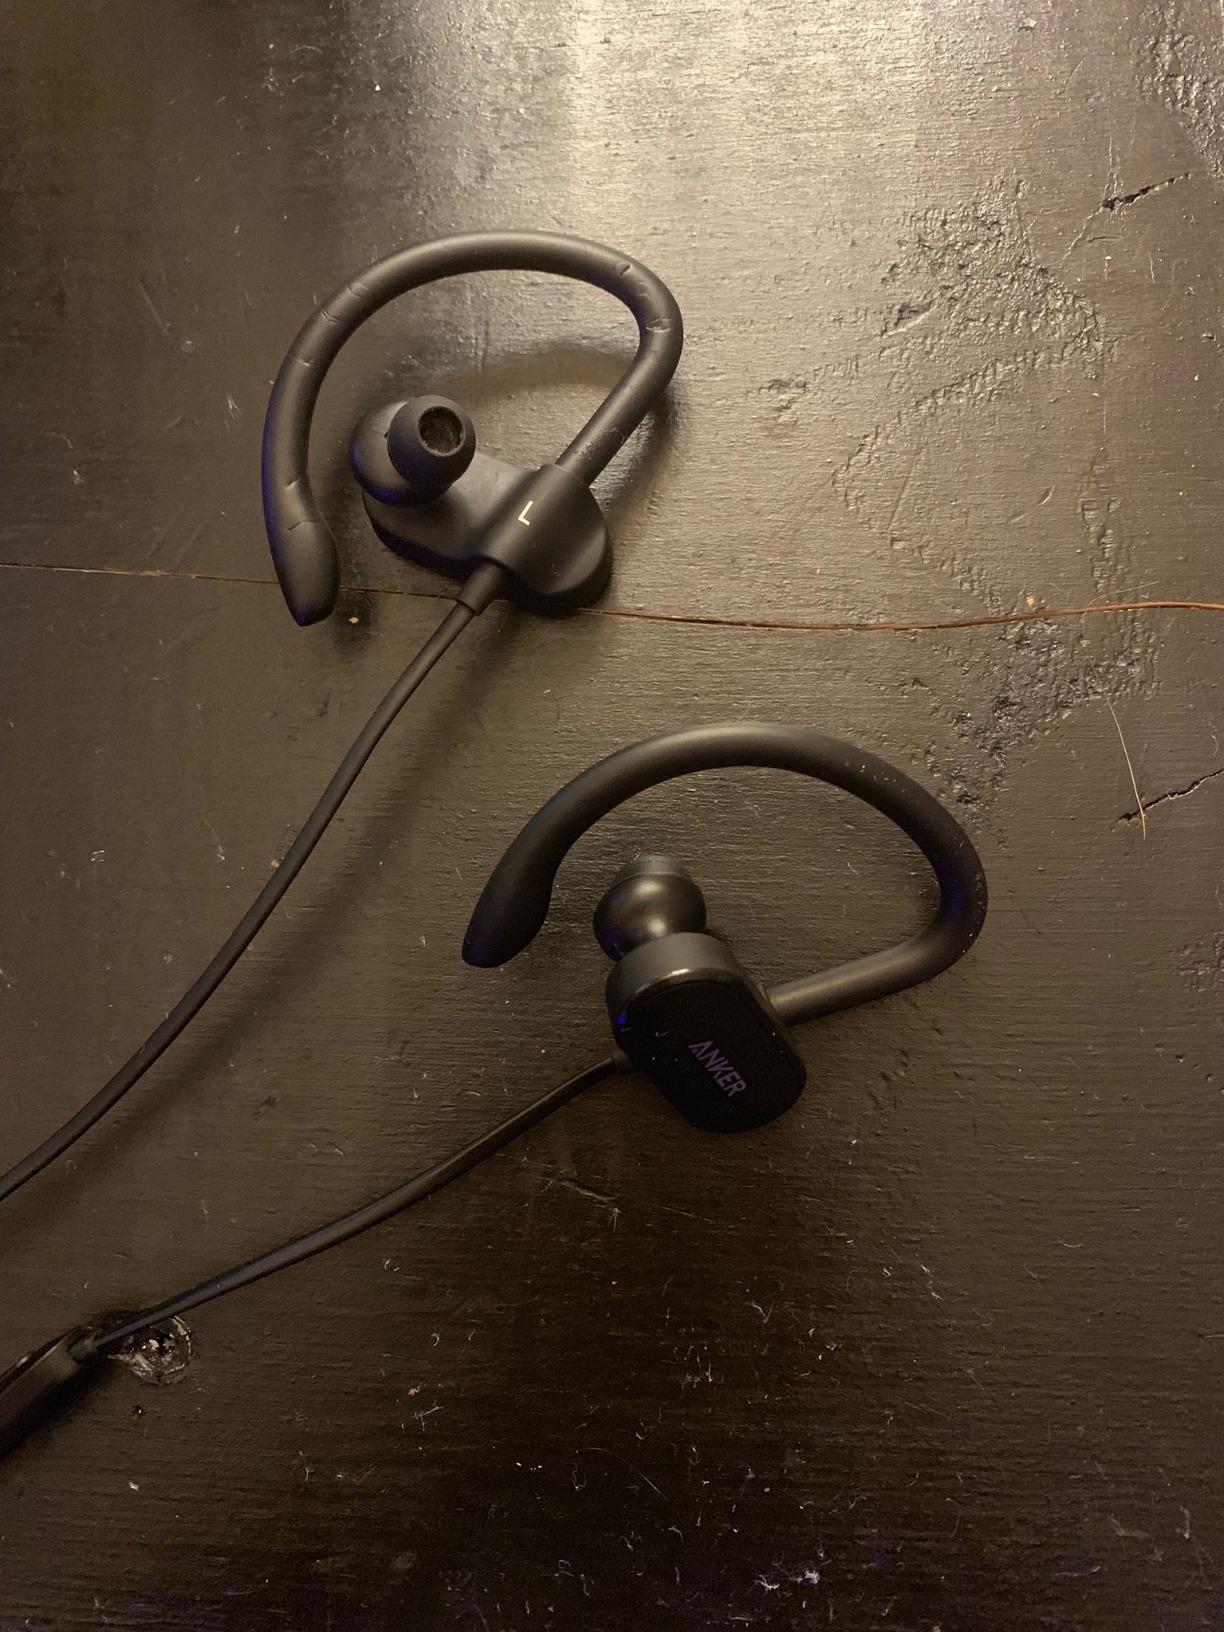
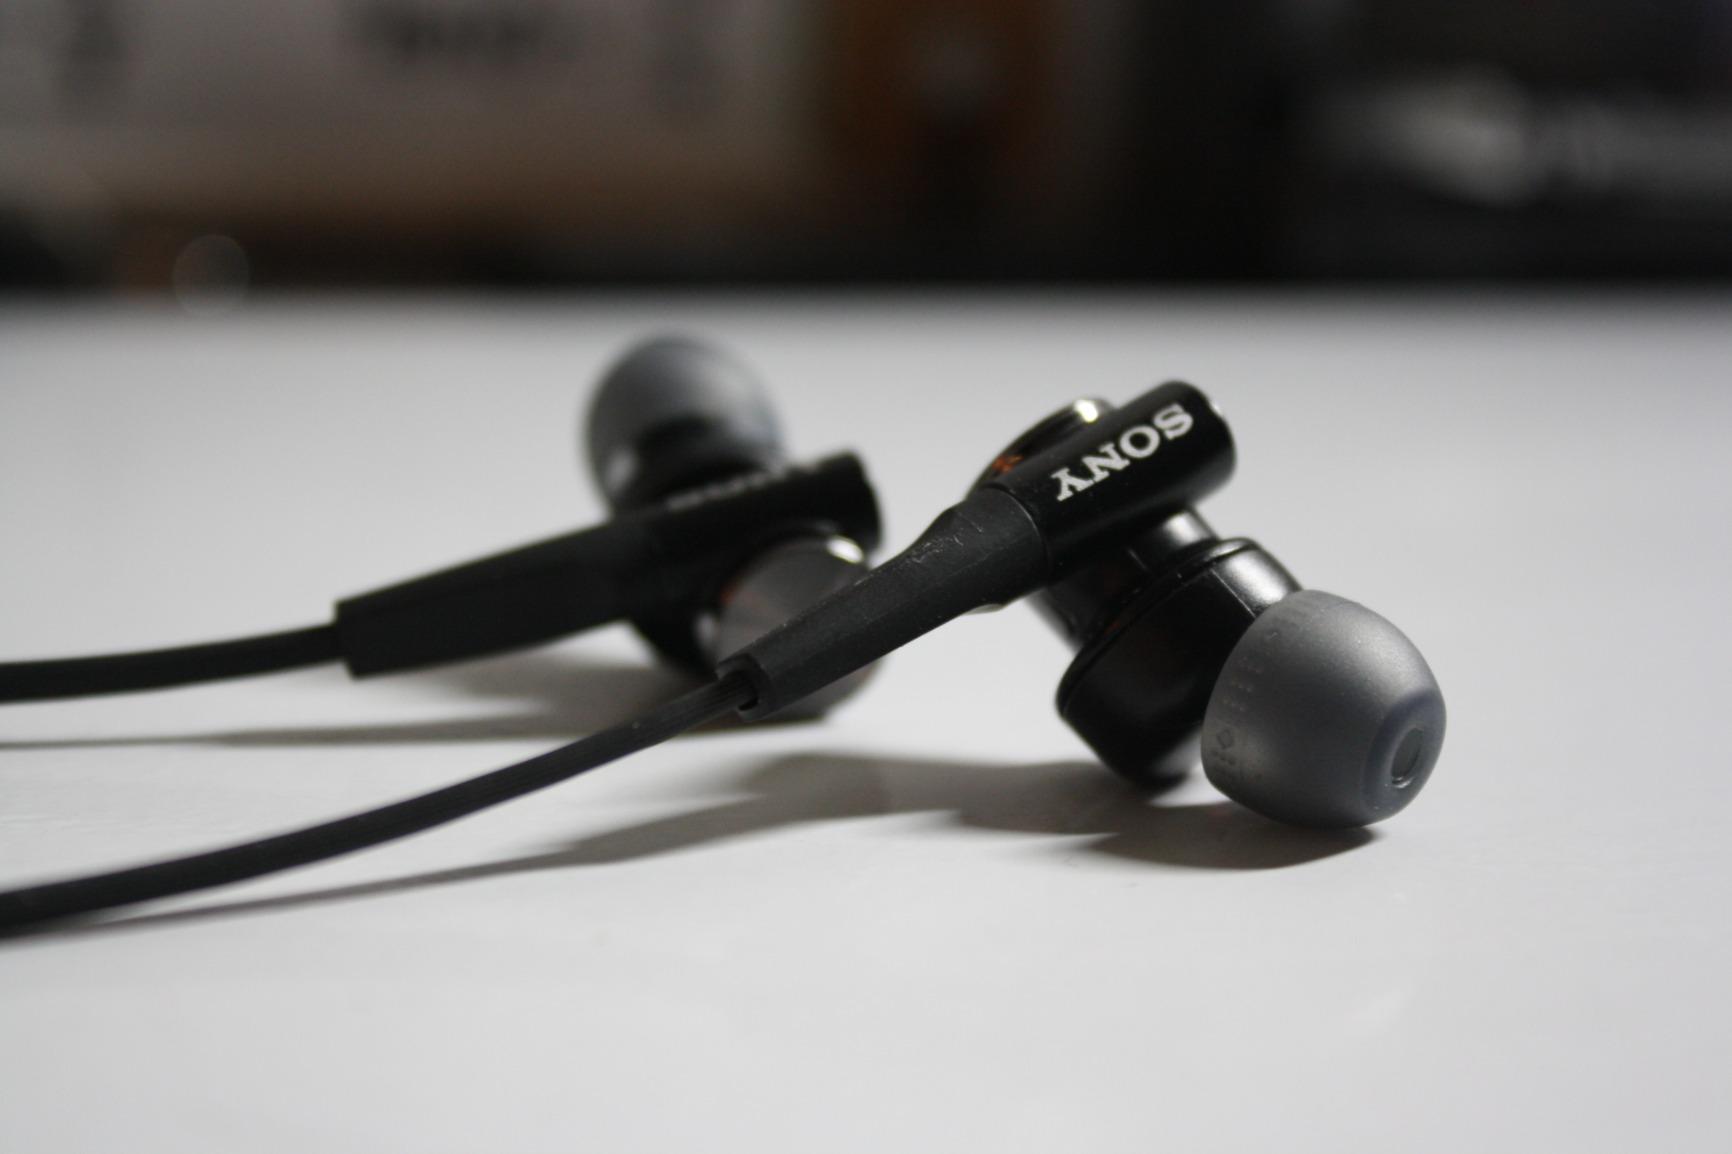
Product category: headphones
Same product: no